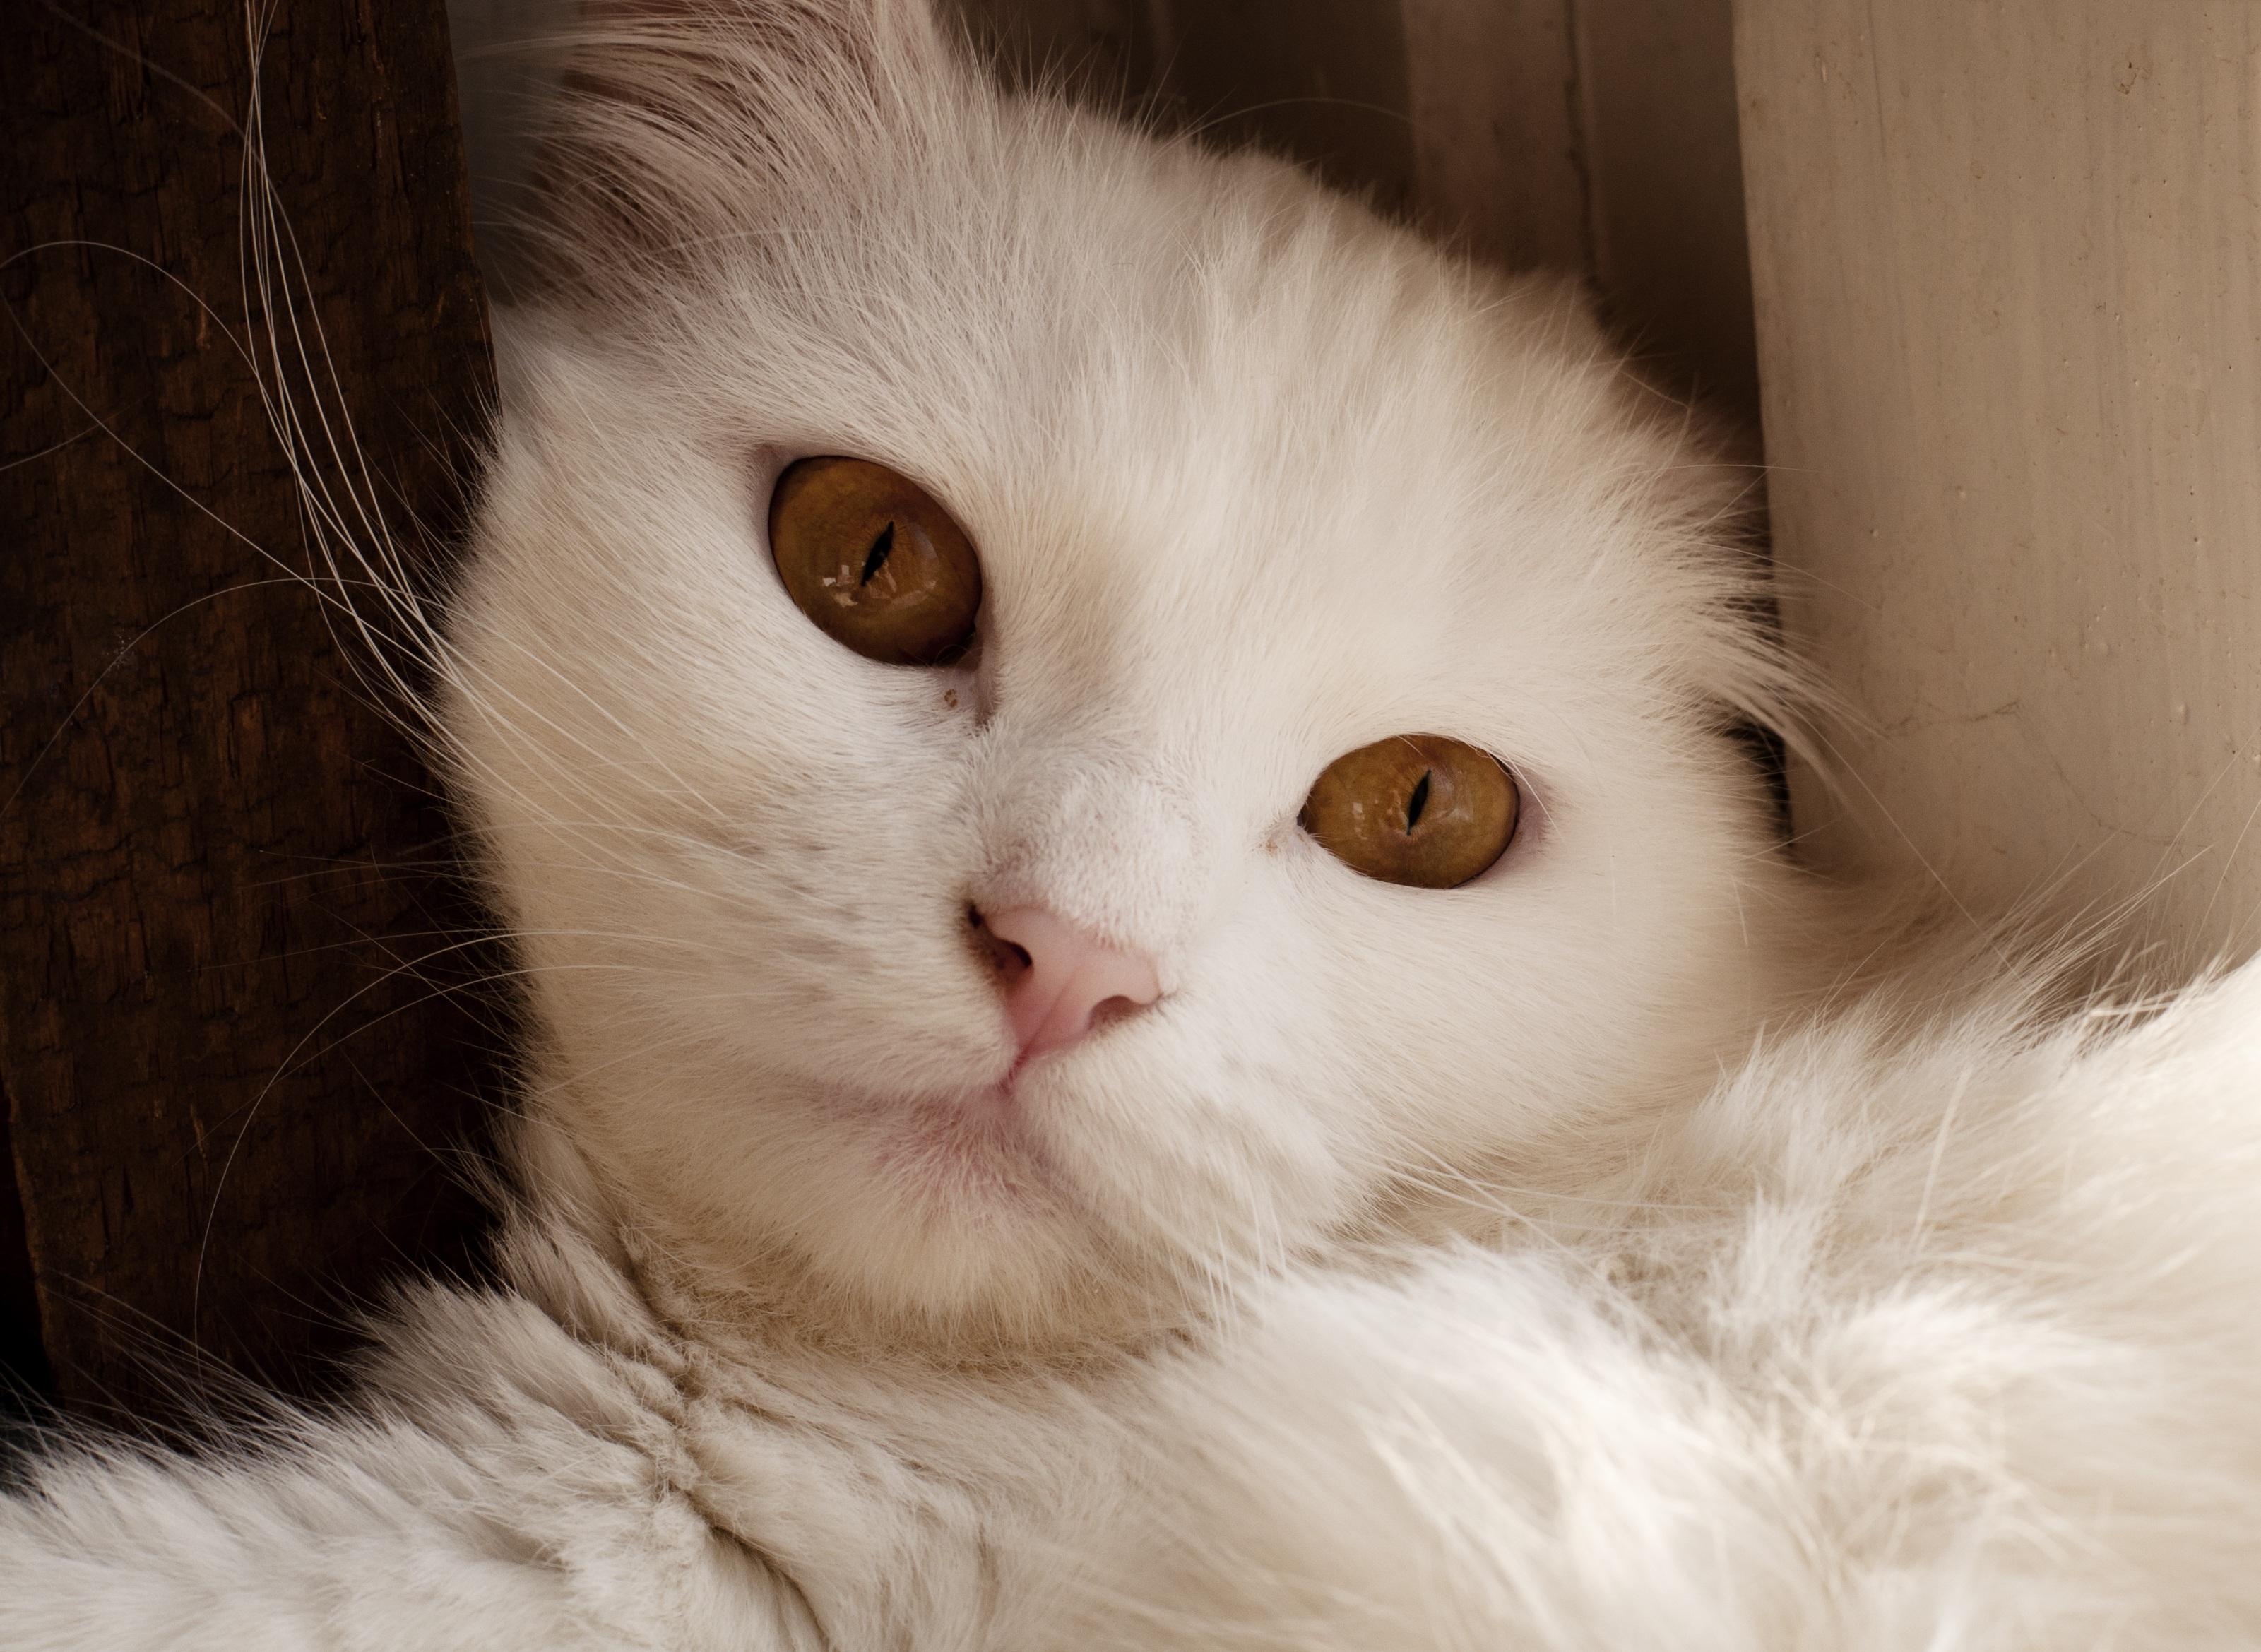
white, animal, cute, looking, pet, portrait, cat, feline, mammal, close up, face, nose, whiskers, one, kitty, head, skin, vertebrate, domestic, adorable, ragdoll, purebred, small to medium sized cats, cat like mammal, carnivoran, domestic short haired cat, domestic long haired cat